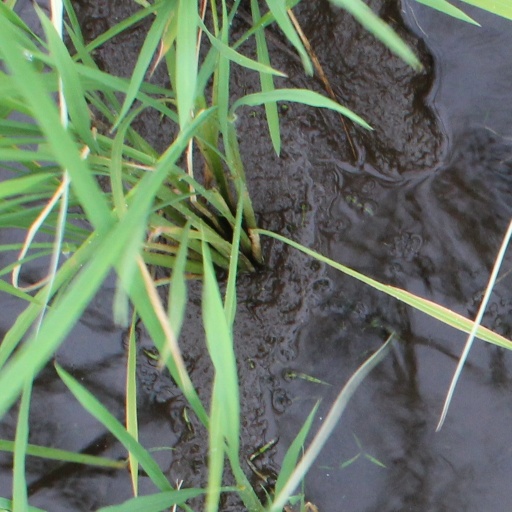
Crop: rice